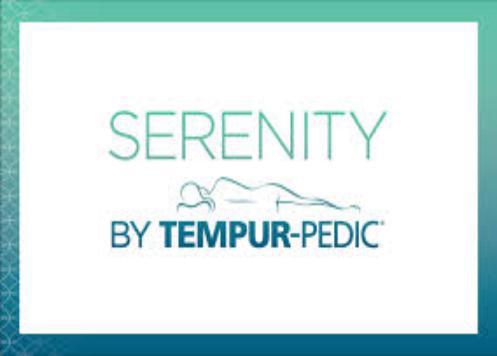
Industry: Necessities